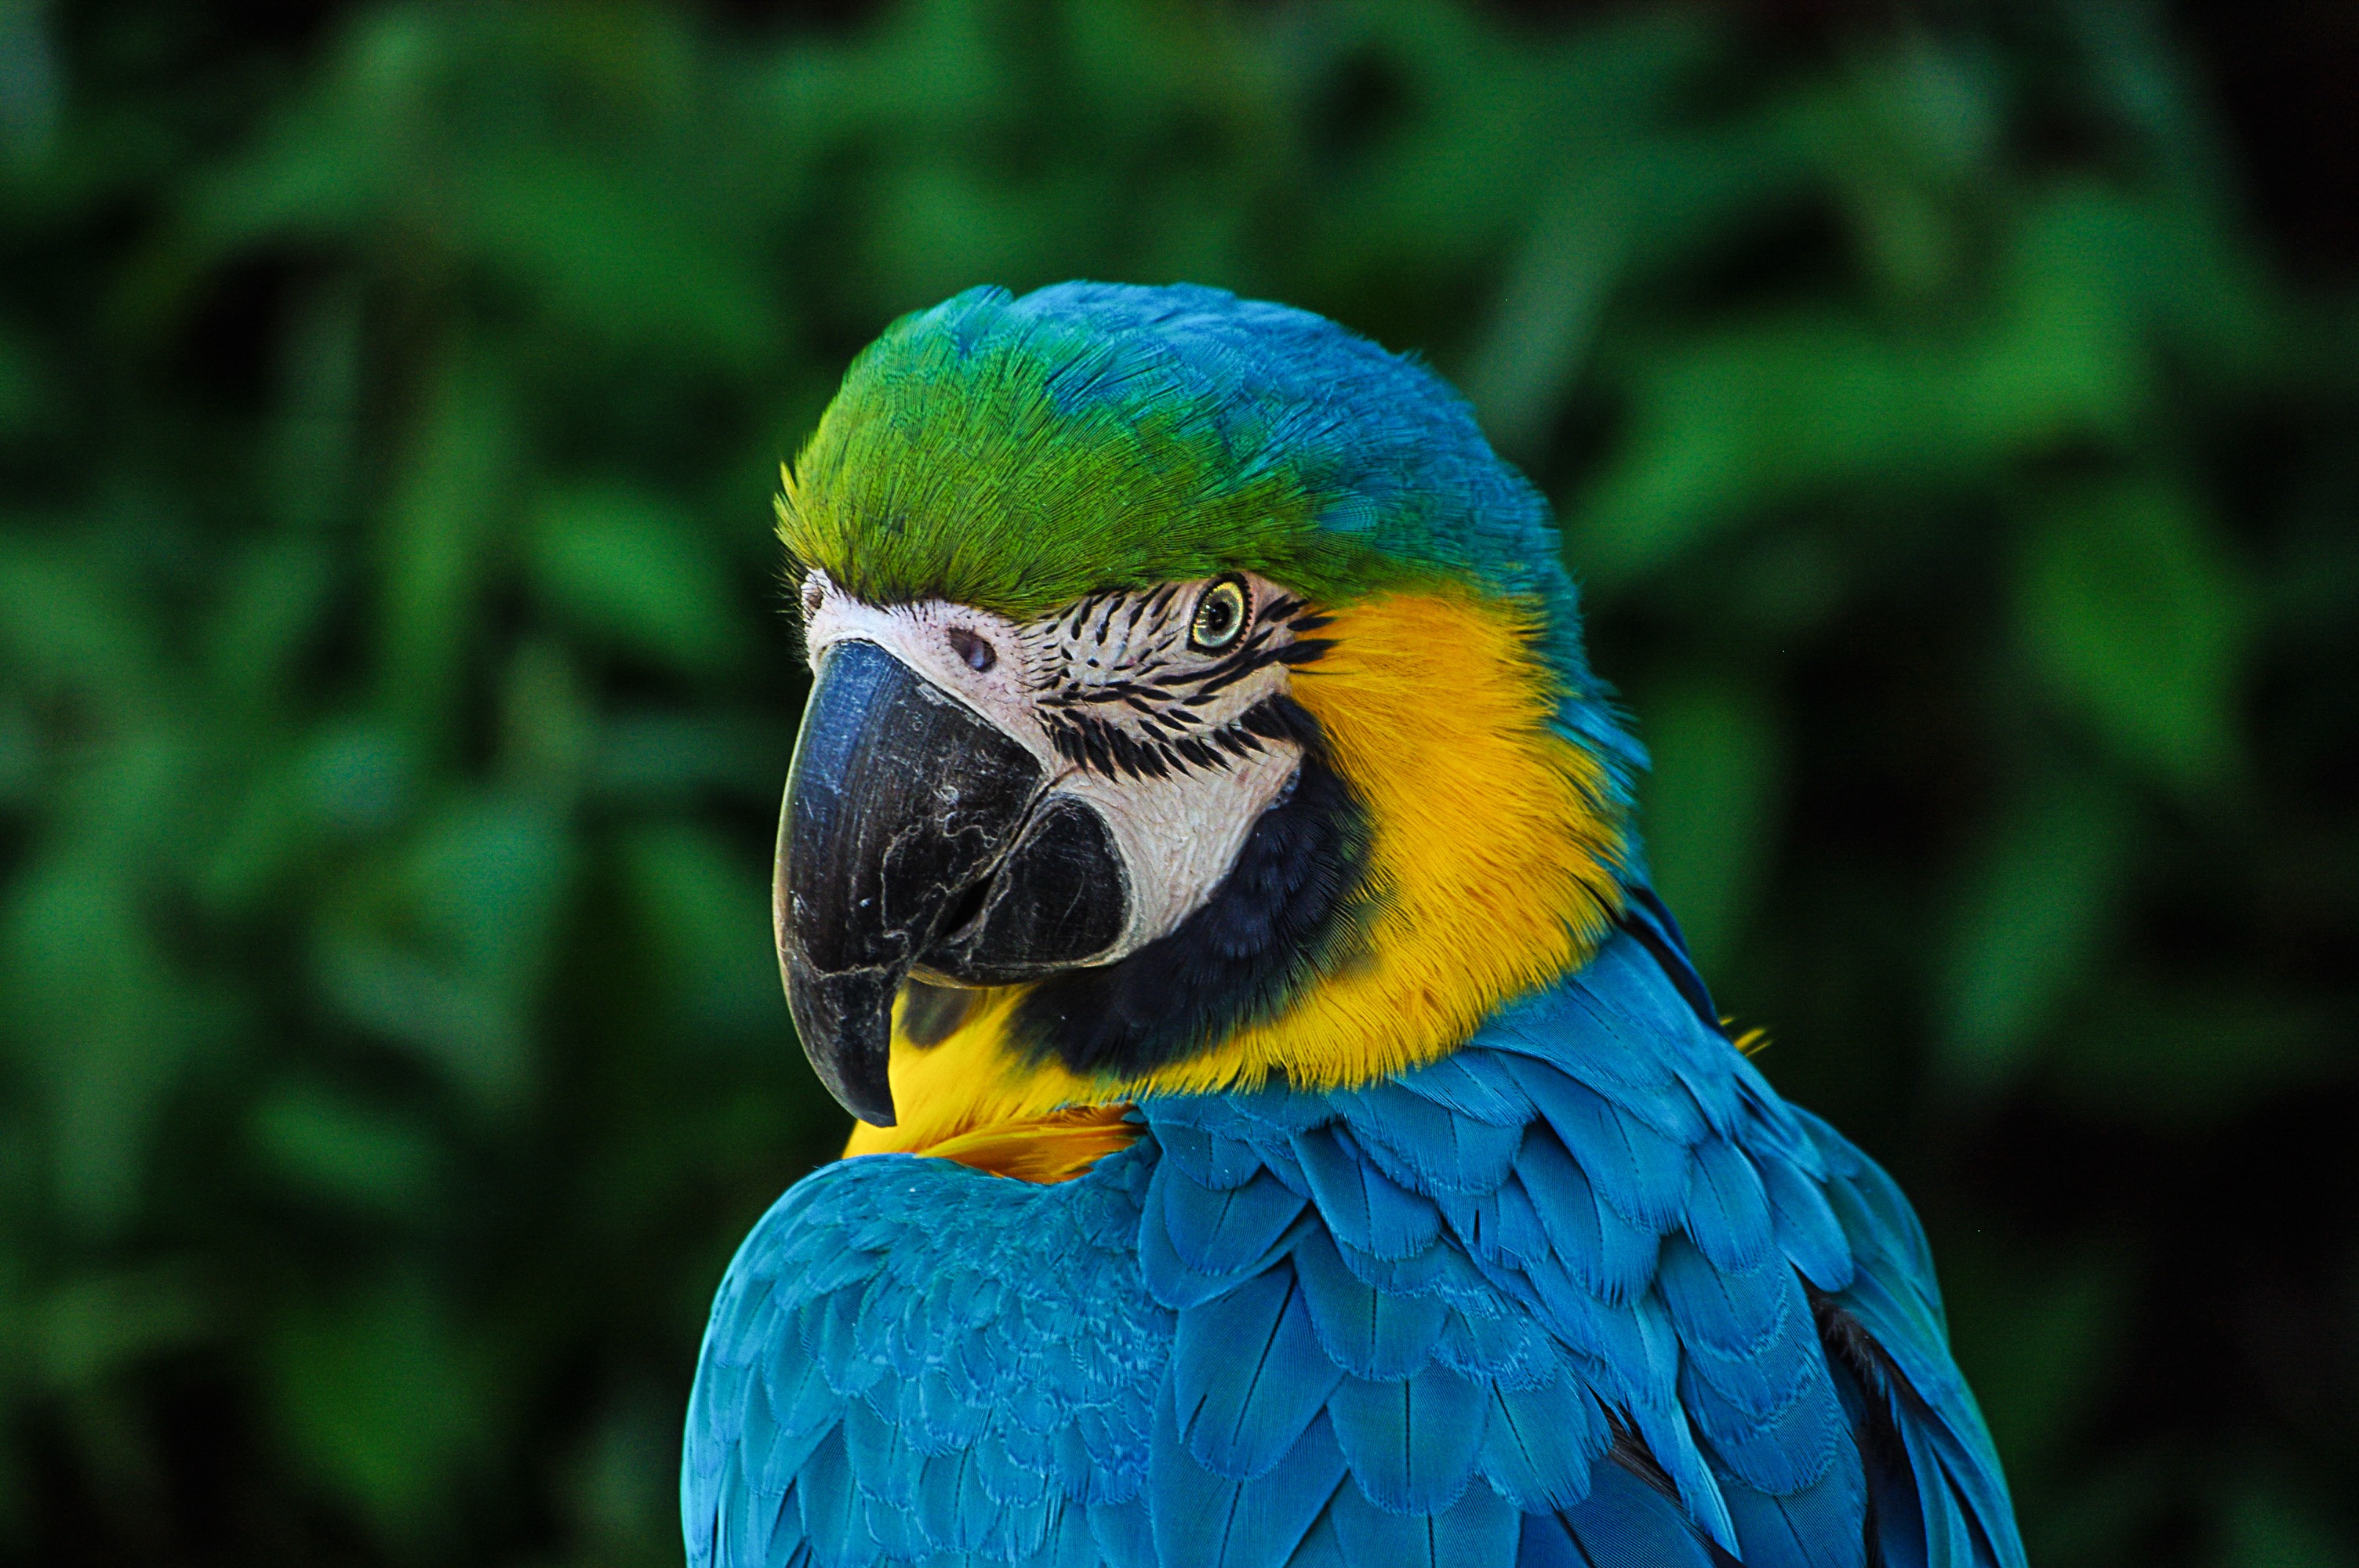
nature, bird, wing, wildlife, zoo, portrait, green, beak, blue, colorful, fauna, plumage, lorikeet, macaw, head, vertebrate, parrot, beautiful, parakeet, animal world, ara, common pet parakeet